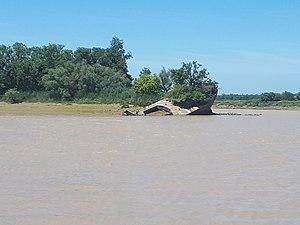
Épave non identifiée, au sud de l'île de la Tour de Mons/ île Margaux.
Avant guerre, le port de Bordeaux était un des principaux ports de commerce français, principalement tourné vers ses colonies. La Seconde Guerre mondiale va bouleverser son activité, le port devenant pendant quelques mois un des principaux ports d'importation pour la France entrée en guerre, puis pendant les quelques semaines de l'avancée allemande, le port refuge de la façade atlantique. L'occupation allemande verra l'effondrement de son activité commerciale, conséquence du blocus britannique et de la captation de la production française par le Reich. Le port va alors servir aux importations stratégiques allemandes, principalement le caoutchouc en provenance d'Extrême-Orient occupé par les Japonais et de base sous-marine d'abord italienne, puis allemande.